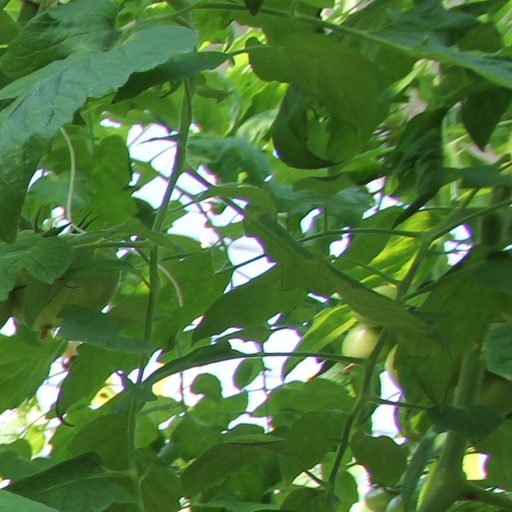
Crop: tomato